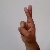
The image shows a hand gesture representing the letter 'R' in Indian Sign Language.